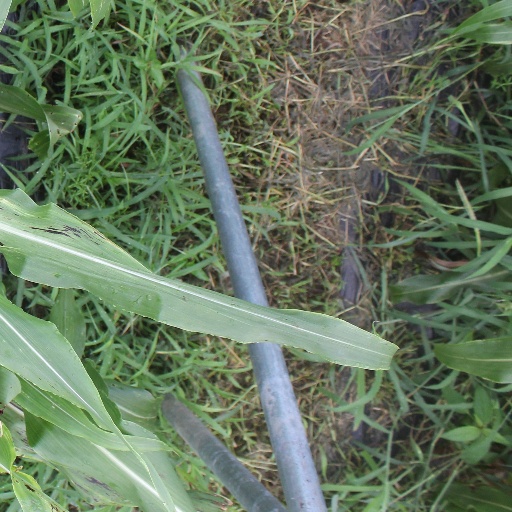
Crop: sorghum